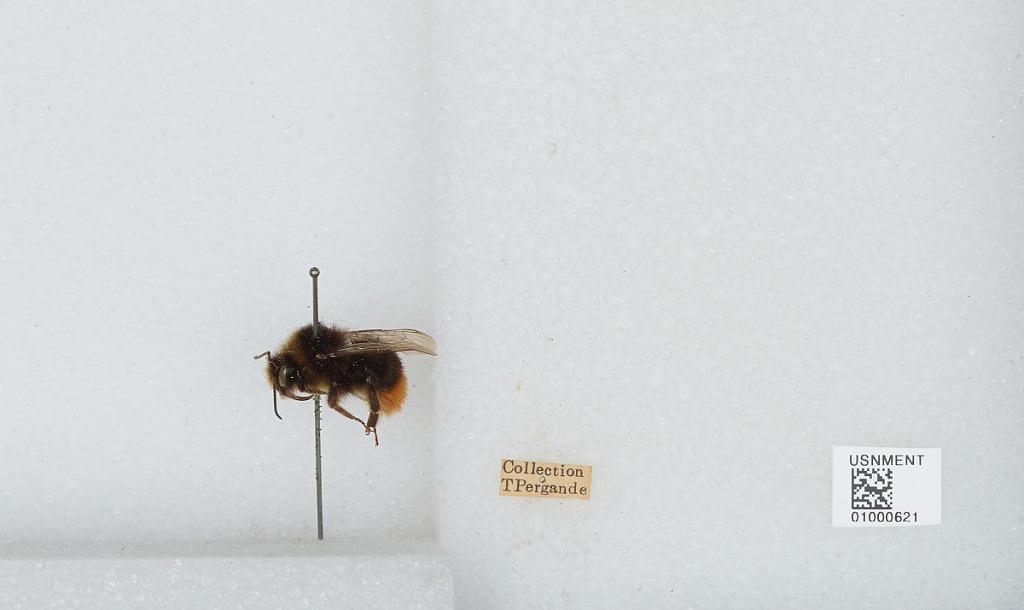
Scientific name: Bombus (Melanobombus) lapidarius lapidarius (Linnaeus)